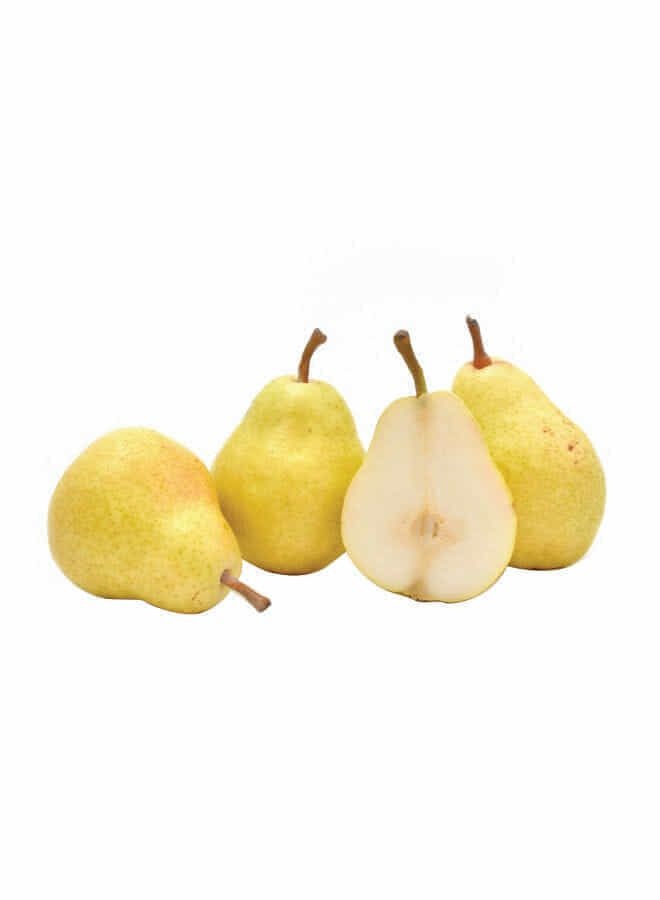
Pears China 500g
Chinese pears in a 500g selection, prized for their crisp texture and delicate sweetness. These premium fruits deliver dietary fiber, vitamin C, and natural hydration, supporting digestive health and immune function. Harvested at peak ripeness, they offer a refreshing eating experience whether enjoyed fresh, sliced in salads, or incorporated into desserts. The firm flesh maintains its quality throughout storage, making them a reliable choice for households prioritizing fresh produce. An elegant fruit that combines nutritional benefits with sophisticated flavor.
Brand: Grocery Store Abu Khalil
Category: Food, Beverages & Tobacco > Food Items > Fruits & Vegetables > Fresh & Frozen Fruits > Pears